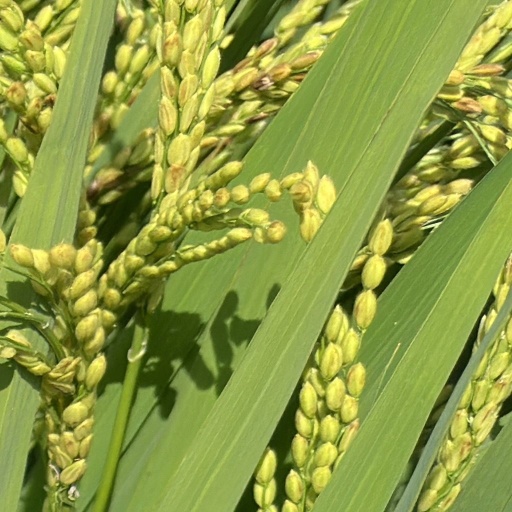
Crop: rice